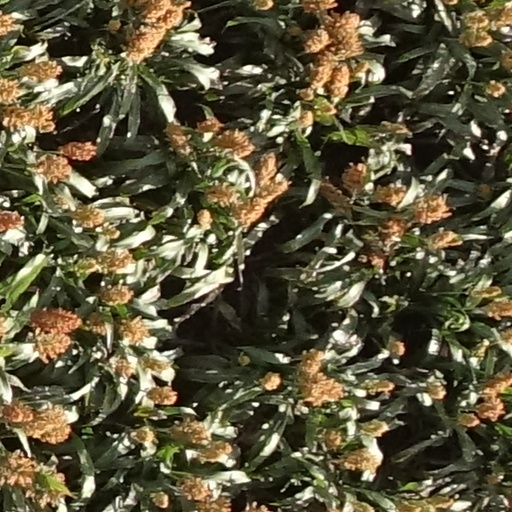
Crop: sorghum